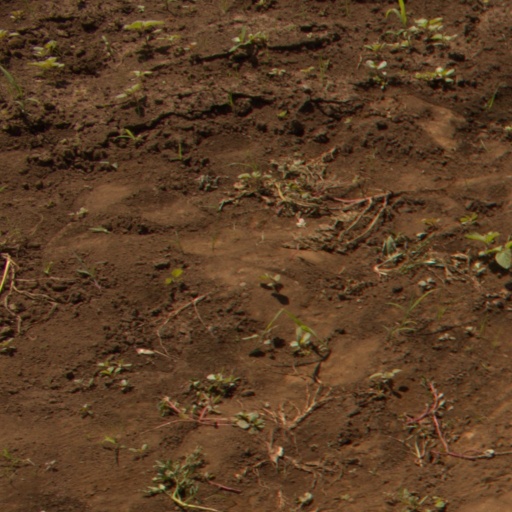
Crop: soybean